Sky position (RA, Dec in degrees): 121.709, 12.395
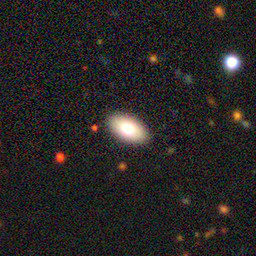
Galaxy morphology: In-between Round Smooth Galaxies